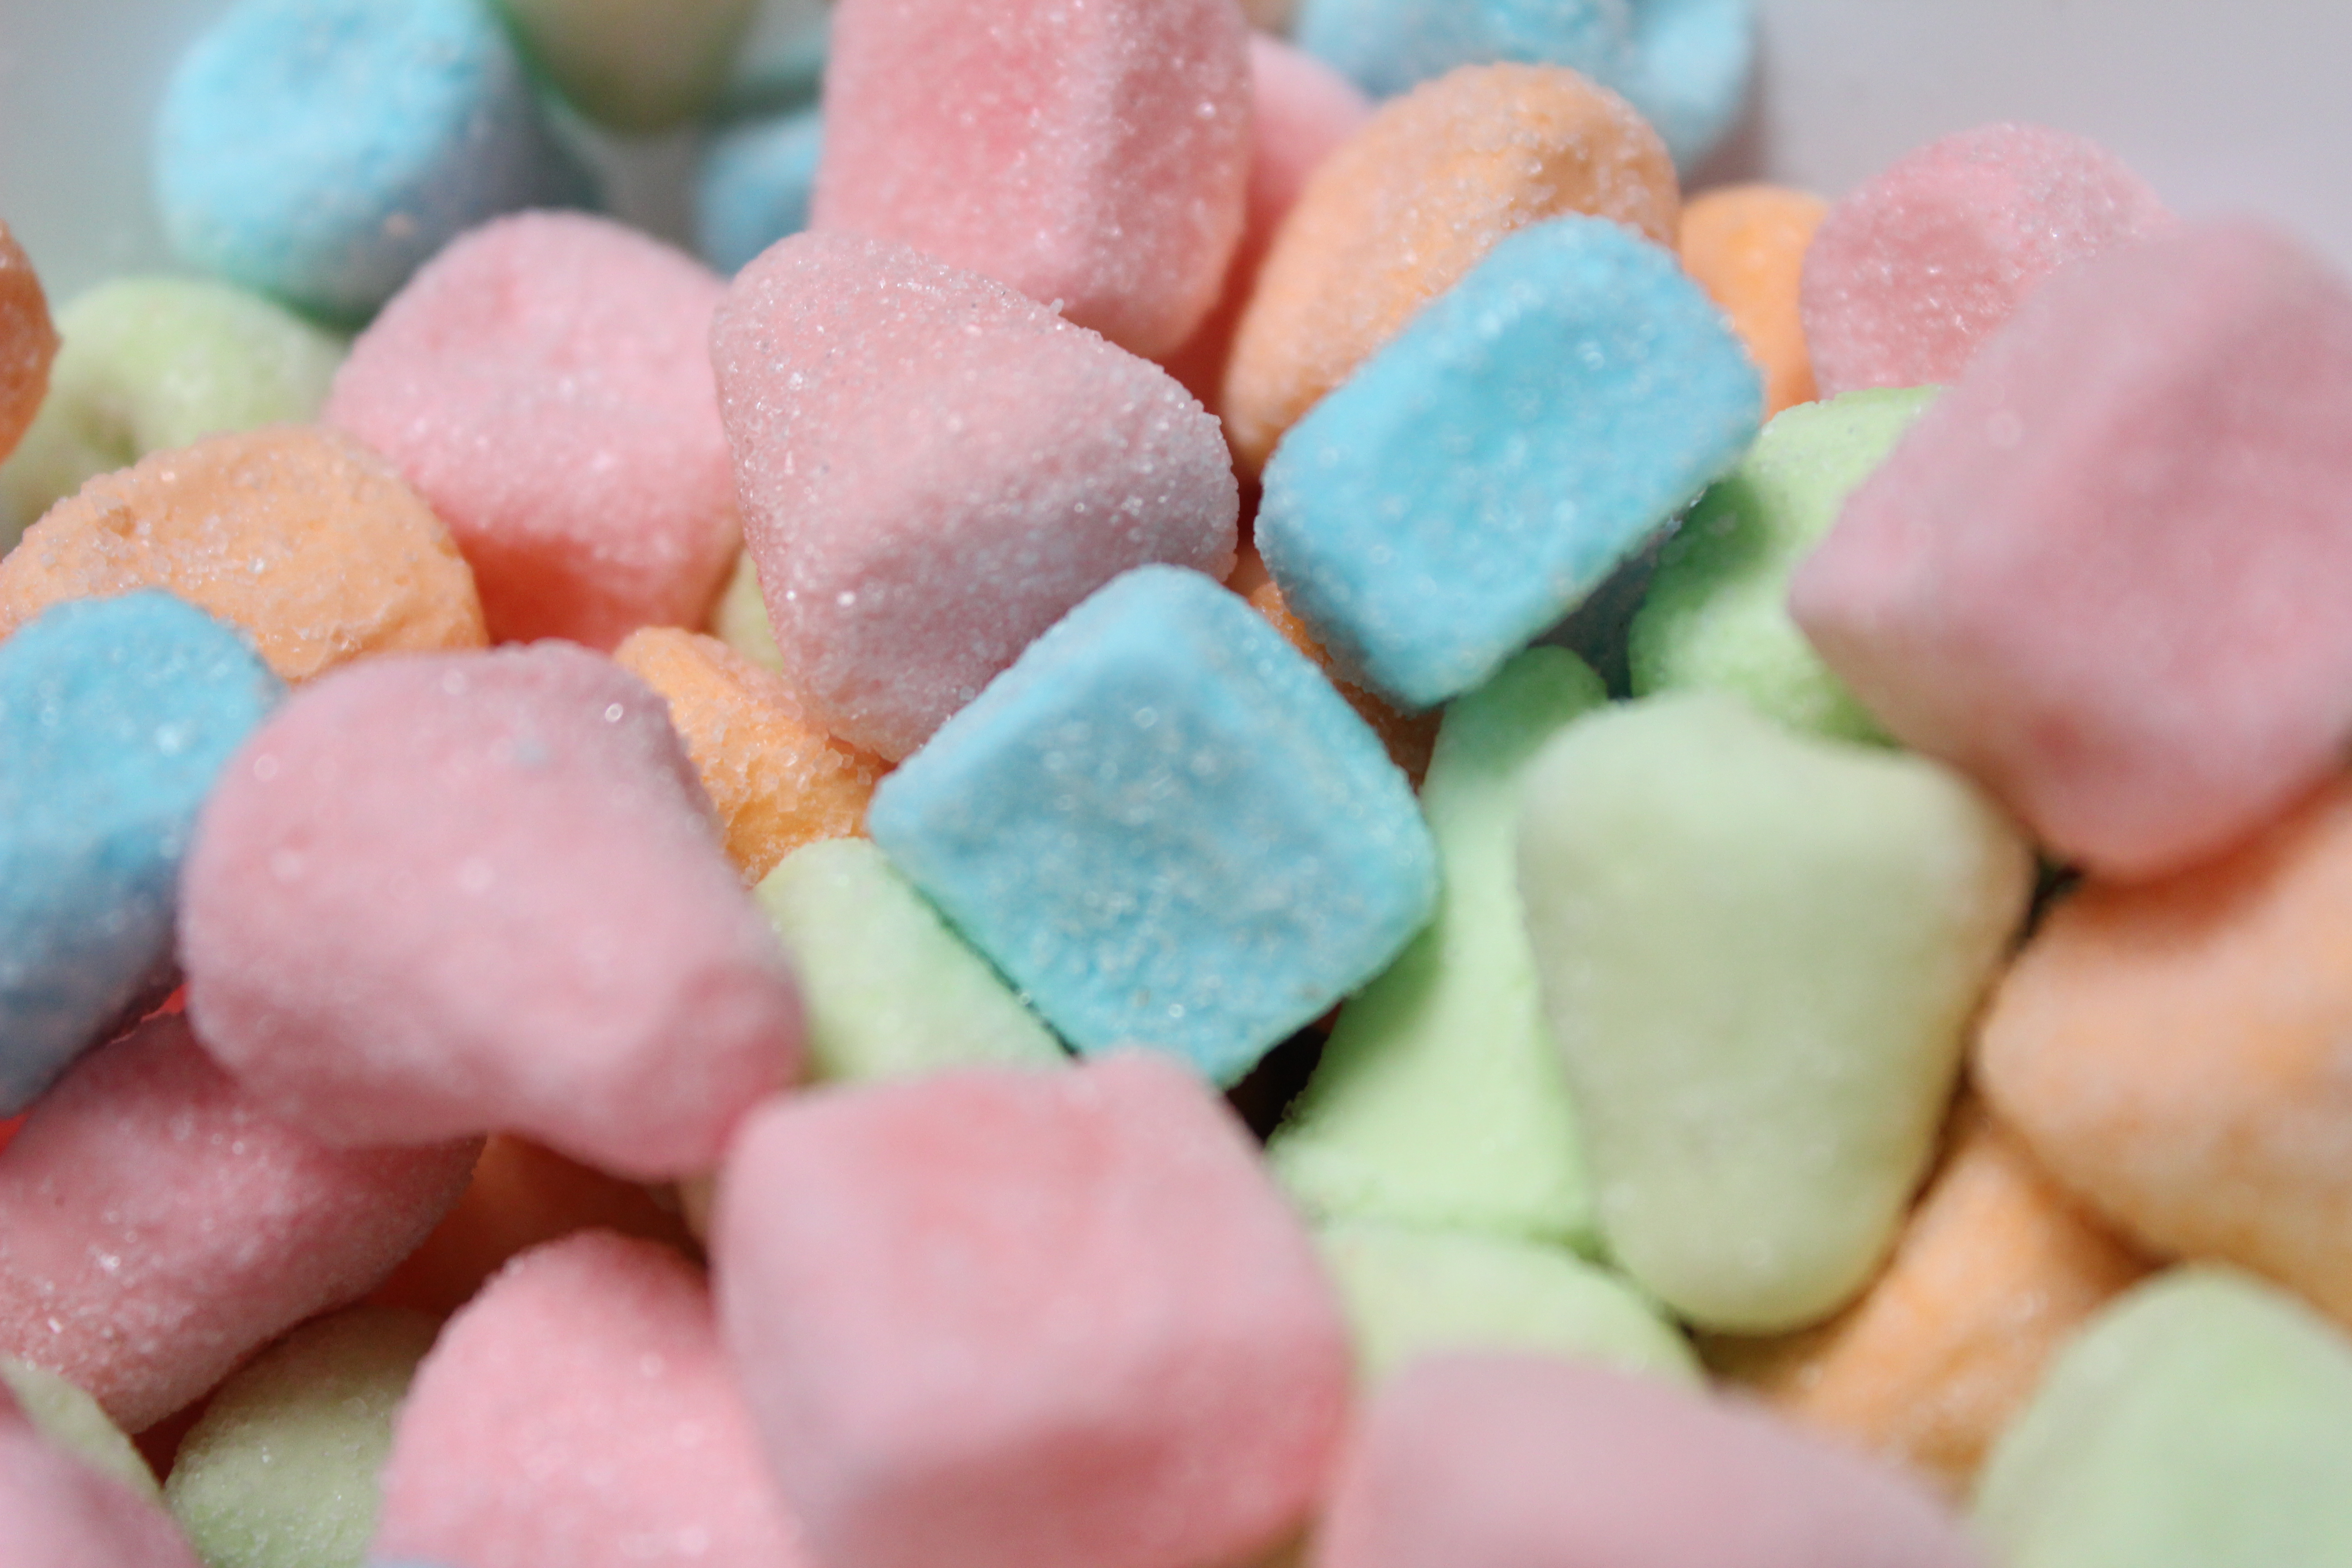
food, colourful, colorful, pink, dessert, sweets, icing, candy, sweetness, confectionery, sweethearts, junk food, gumdrop